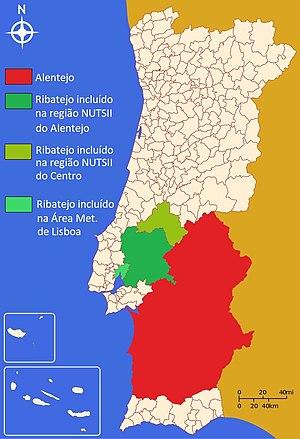
L’Alentejo est une région statistique du Portugal couvrant 31 385 km² comprenant une grande partie de la moitié sud du pays et peuplée de 521 240 habitants. Cette région statistique comprend toute la région historique et traditionnelle de l'Alentejo, ainsi que la communauté intermunicipal de Lezíria do Tejo, qui fait partie de la région Ribatejo.